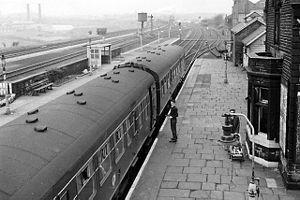
La gare de Bramley est une gare ferroviaire du Royaume-Uni, située dans la banlieue de Bramley dans le Leeds, Yorkshire de l'Ouest en Angleterre. Aujourd'hui, ce n'est qu'un arrêt ou halte parce qu'il n'y a ni d'agent ferroviaire, ni des aiguillages.